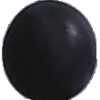
Label: Grape Blue 1